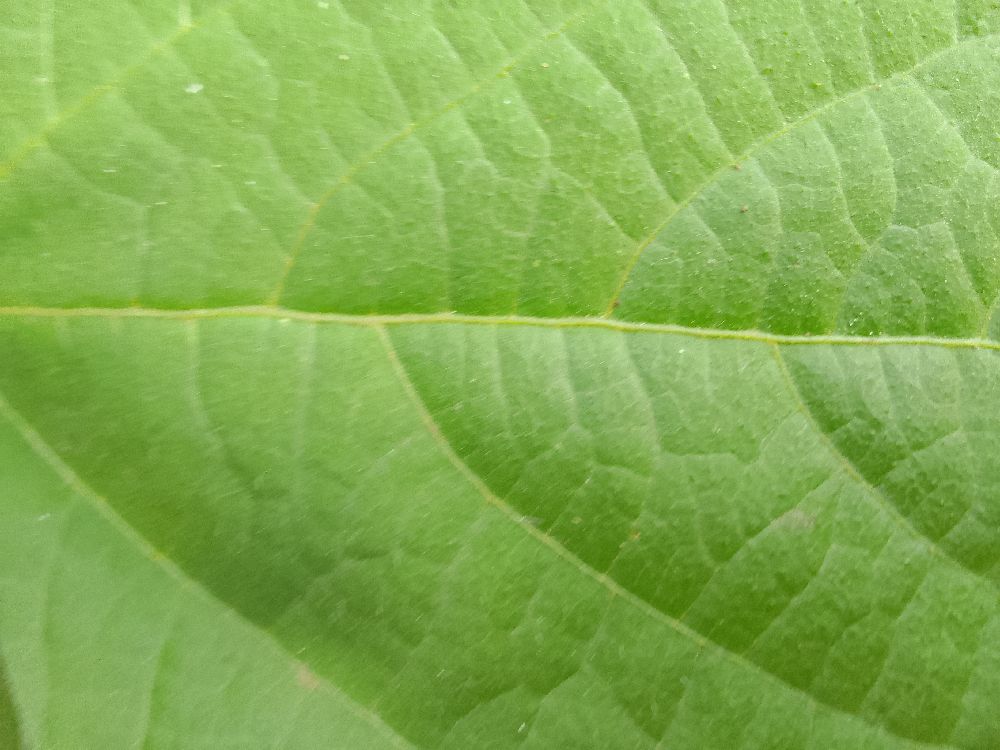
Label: healthy